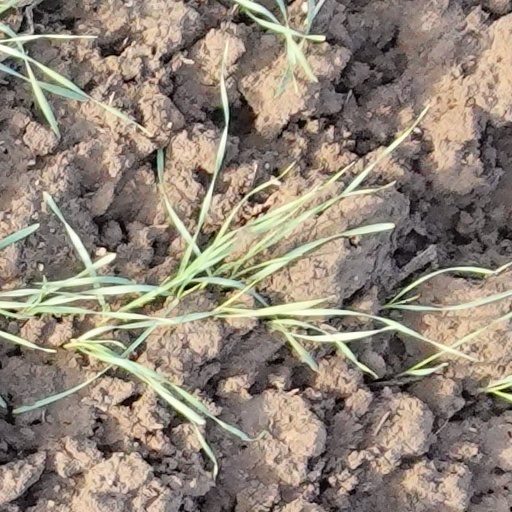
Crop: wheat